Sudetes

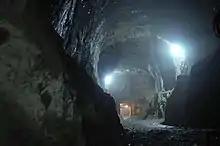
Project Riese, Owl Mountains

After World War I, the name "Sudetenland" came into use to describe areas of the First Czechoslovak Republic with large ethnic German populations. In 1918, the short-lived rump state of German-Austria proclaimed a Province of the Sudetenland in northern Moravia and Austrian Silesia around the city of Opava ("Troppau").